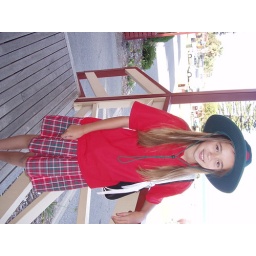
A cute little Ozie girl in her school uniform.